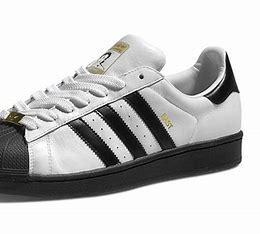
Brand: adidas
Model: Superstar Skate